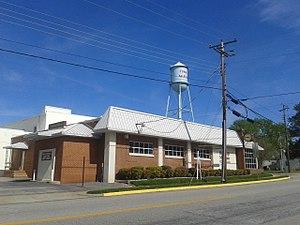
McKenney est une municipalité américaine située dans le comté de Dinwiddie en Virginie.